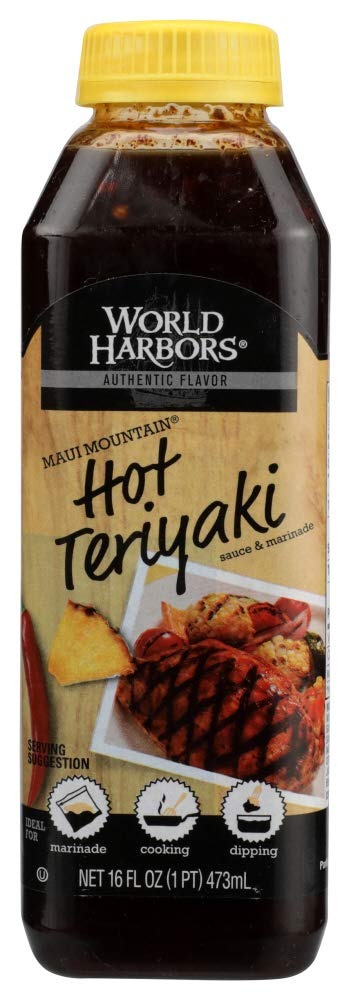
Item Name: World Harbors Marinade and Sauce Maui Mountain Hot Teriyaki 16 FZ (Pack of 18) by World Harbors
Value: 18.0
Unit: Count

Price: 42.99